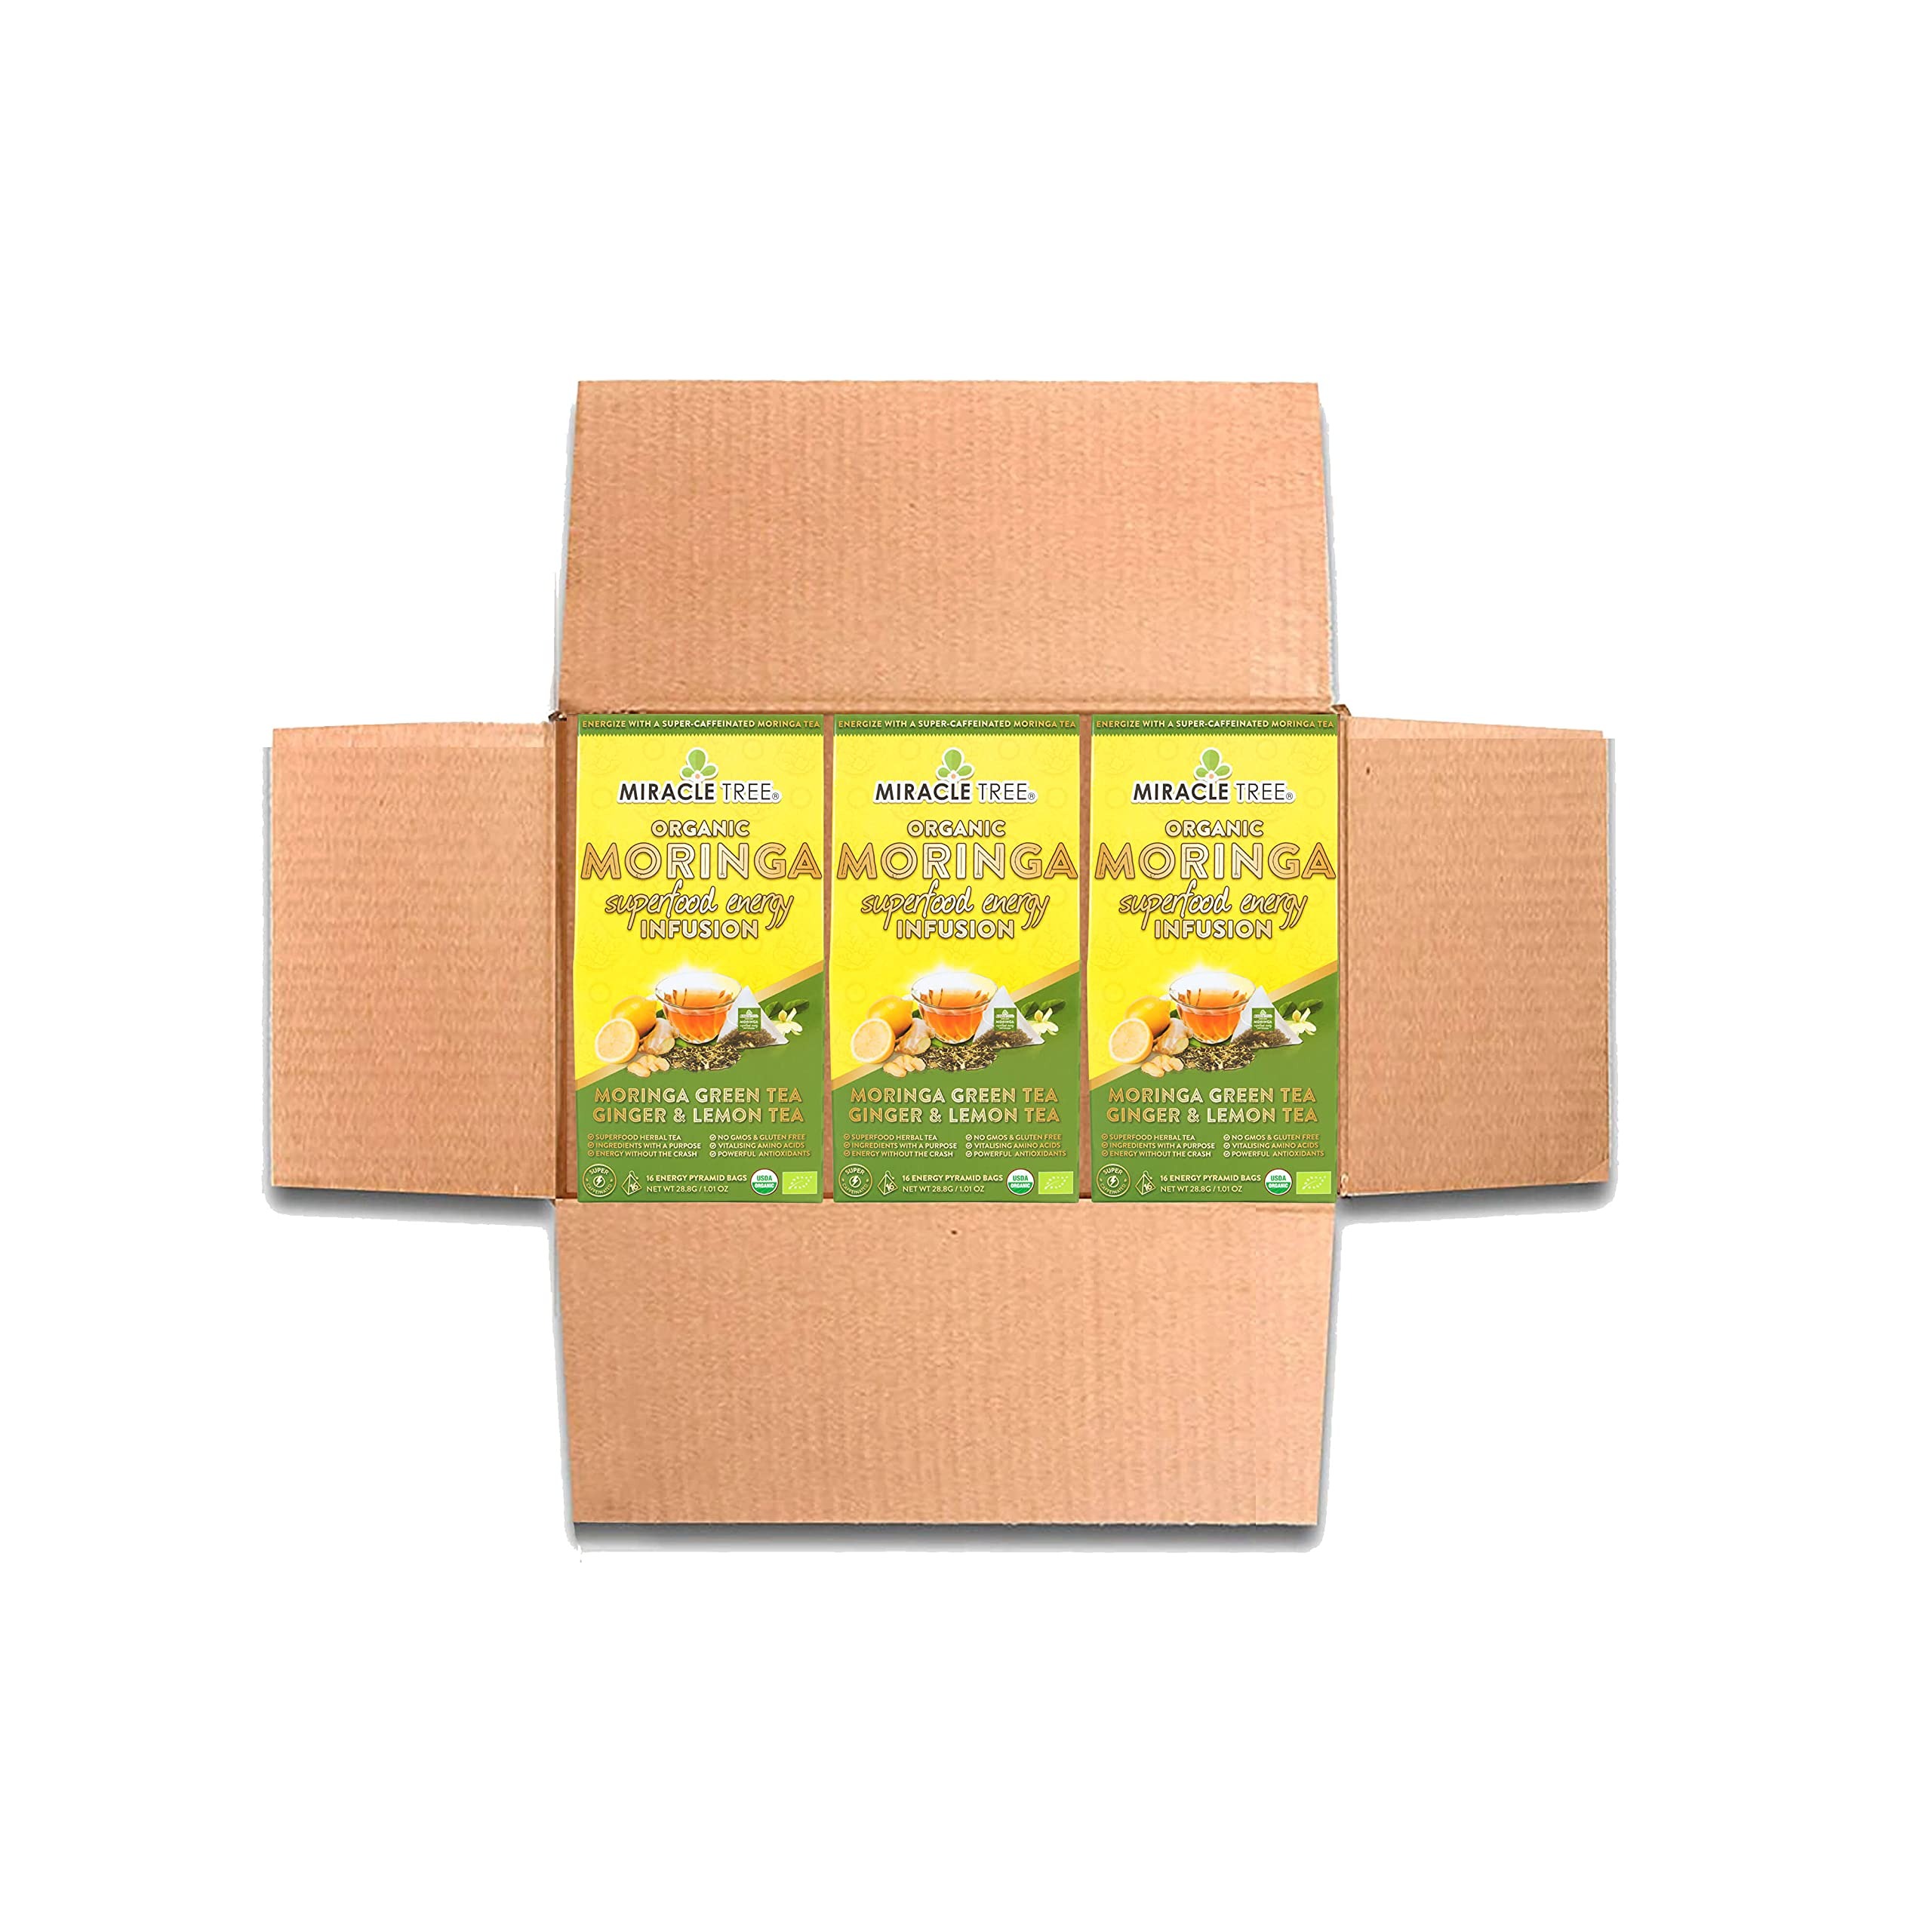
Item Name: Miracle Tree's Moringa Energy Tea - Green Tea, Ginger & Lemon | Super Caffeinated Blend | Healthy Coffee Alternative, Perfect for Focus | Organic Certified & Non-GMO | 3 X 16 Pyramid Sachets
Bullet Point 1: WHY CHOOSE MIRACLE TREE ENERGIZING MORINGA INFUSIONS - Our super caffeinated moringa infusions are unique because they use premium, organic ingredients with each flavor purposefully crafted by our master tea blenders for a wonderful taste experience with every sip.
Bullet Point 2: SUPER CHARGE YOUR DAY WITH MORE CAFFEINE THAN COFFEE - Our infusions contain 155 mg of organic caffeine which compares to a typical cup of coffee that has only 100-125 mg of caffeine. More importantly, our infusions don't contain sugar/additives, so they're the healthier option!
Bullet Point 3: PERFECT COFFEE REPLACEMENT - Looking for an alternative to coffee or energy drinks filled with sugar and non-organic ingredients? Try our organic certified teas that use organic caffeine and avoid the crash or jitters that come with coffee or sugary energy drinks. Benefit from the nutrient dense Moringa in our teas and find the perfect combination of wellness and energy!
Bullet Point 4: PREMIUM TASTE & QUALITY – We only use handpicked and quality ingredients, blended perfectly and packaged in premium pyramid sachets. These are the highest quality moringa infusions available.
Bullet Point 5: DISCOVER A NEW LEVEL OF SUPERFOOD - Moringa leaves contain over 90 nutrients, including 47 antioxidants, 25 vitamins & minerals, and all 9 essential amino acids.
Product Description: GOODBYE COFFEE, HELLO MORINGA! Supercharge your day with Miracle Tree's organic moringa superfood energy infusions. Savor in this Organic Green Tea & Moringa Leaf infusion with real pieces of organic Ginger and organic Lemon that will exhilarate the senses.
Value: 48.0
Unit: Count

Price: 22.49